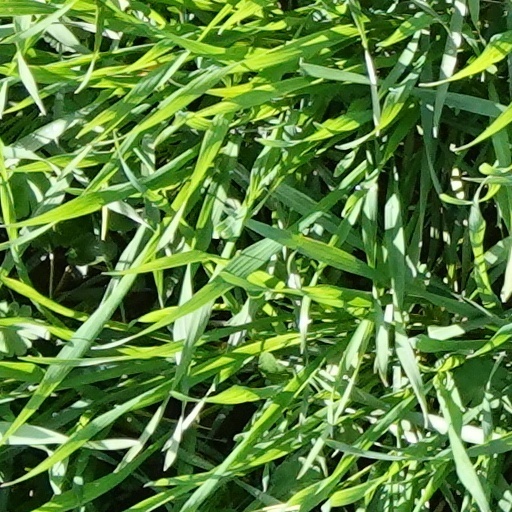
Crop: wheat